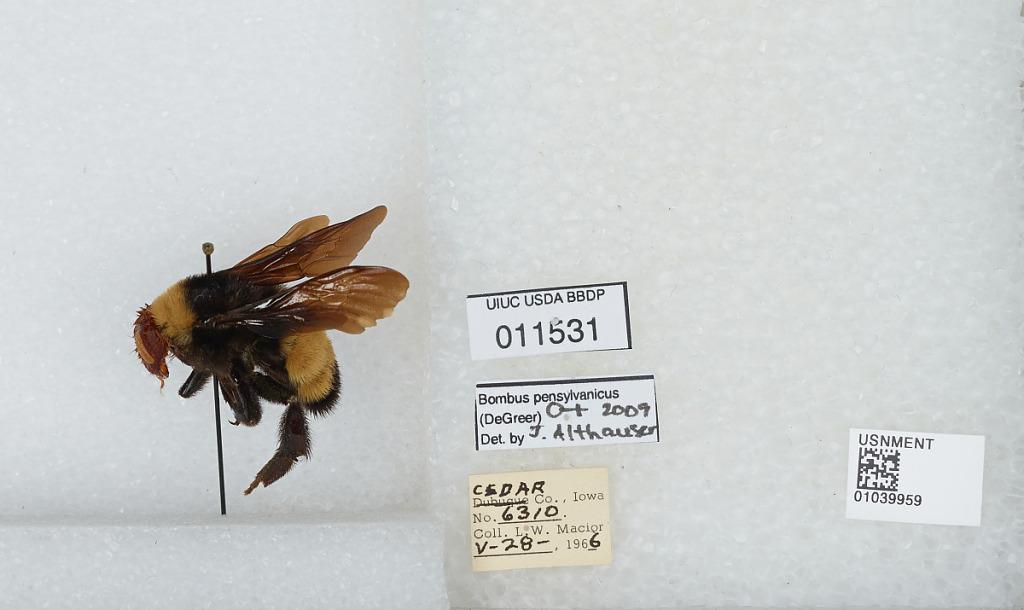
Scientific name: Bombus (Fervidobombus) pensylvanicus pensylvanicus (De Geer)
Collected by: L. Macior
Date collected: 1966-5-28
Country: United States
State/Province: Iowa
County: Cedar
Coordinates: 41.77, -91.13
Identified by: Althauser, J.